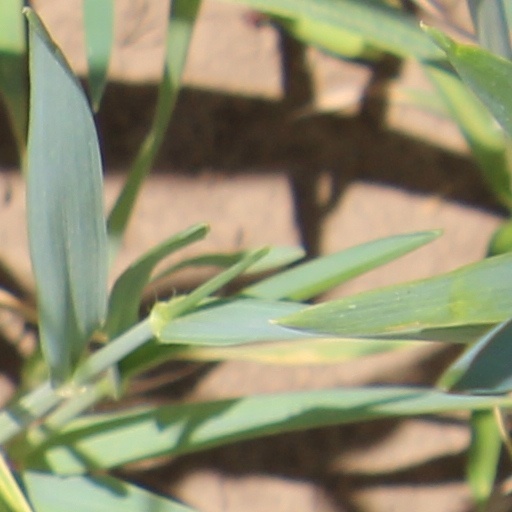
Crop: wheat